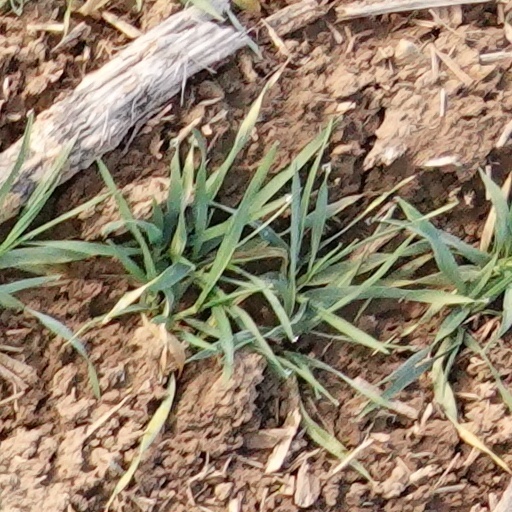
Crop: wheat